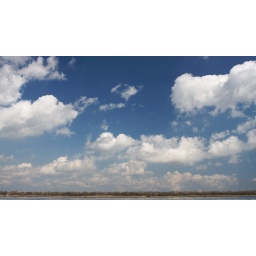
Clouds and sky over the Cooper river near North Charleston, SC.